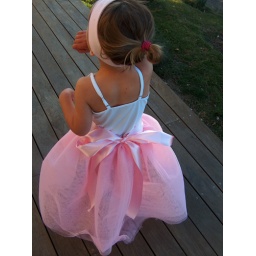
The Long tutu in pink for all the girls who dream about ballerina.